Budgie (musician)

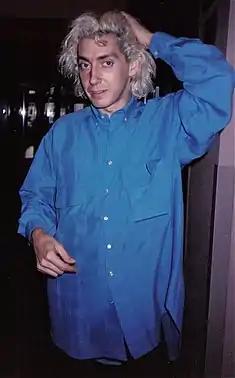
Budgie in 1986

Peter Edward Clarke (born 21 August 1957), known professionally as Budgie, is an English drummer best known for his work in Siouxsie and the Banshees. He is also the co-founder of the Creatures.